Joseph R. Robinson

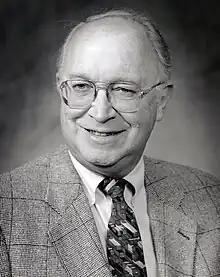
Joseph R. Robinson

Joseph R. Robinson (February 16, 1939 – September 4, 2006) was a pharmacy researcher and the Edward Kremers Emeritus Professor of Pharmacy in the School of Pharmacy at the University of Wisconsin–Madison. He was particularly known for his work on ophthalmological drug delivery and on bioadhesion.